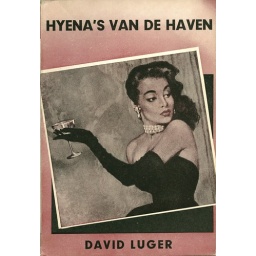
Dutch detective book of David Luger - Hyena's van de haven. Published by J.T. Swartsenburg, Zeist in/about 1955